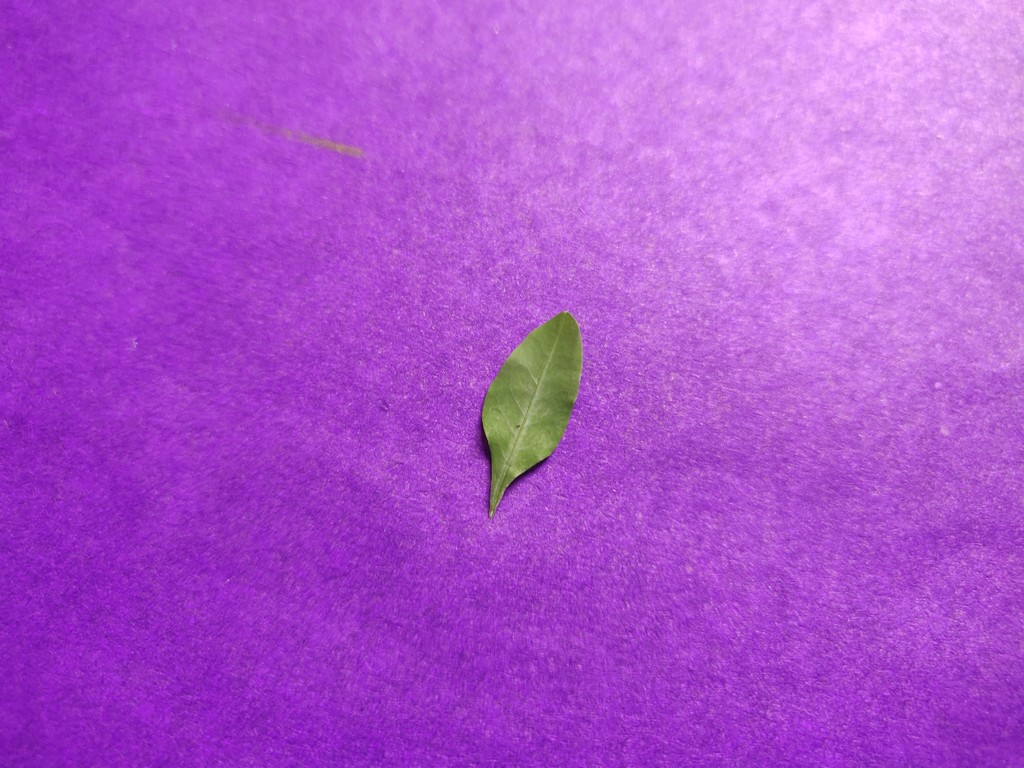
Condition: Healthy
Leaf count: single
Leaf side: front